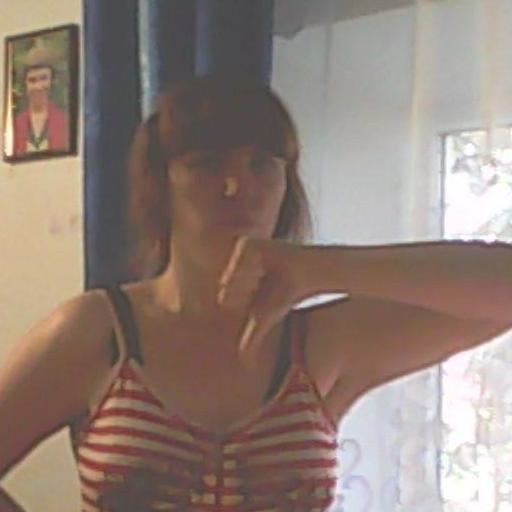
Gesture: dislike